Bill Lawry

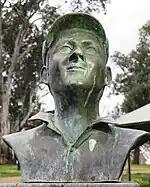
Bust of Bill Lawry

Lawry started the 1967–68 home series against India well. After compiling 42 and a duck in the First Test win, he made an even 100 in the Second Test in Adelaide to help secure an innings victory. After the Test, Lawry became Australian captain when Simpson stood aside having announced that he would retire from international cricket at the end of the series. His form remained consistent, scoring 64, 45, 66 and 52 in the two remaining Tests as Australia completed a 4–0 clean sweep. He had a productive summer with 369 runs at 52.71. In all first-class matches, Lawry made 805 runs at 47.35, adding a second century for the season in a vain attempt to prevent a Victorian defeat at the hands of Western Australia. Throughout the summer, Lawry made many start without converting them into large scores. In 17 innings, he made six half-centuries, all less than 70, and four scores in the forties. Under his leadership, Victoria won three and lost two of their seven Shield matches for the season.